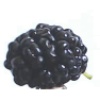
Label: mulberry